Project 2025

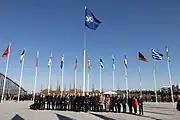
Secretary of State Antony Blinken participates in a flag-raising ceremony for Finland at NATO Headquarters in Brussels, Belgium.

This "Mandate for Leadership" suggests abolishing the Department of Homeland Security (DHS) and replacing it with an immigration agency that incorporates Customs and Border Protection (CBP), the Transportation Security Administration (TSA), Immigration and Customs Enforcement (ICE), the U.S. Citizenship and Immigration Services (USCIS), and elements of the departments of Health and Human Services and DOJ. Other tasks could be privatized. The admission of refugees would be curtailed, and processing fees for asylum seekers would increase, something the Project deems "an opportunity for a significant influx of money". Immigrants who wish to have their applications fast-tracked would have to pay even more.